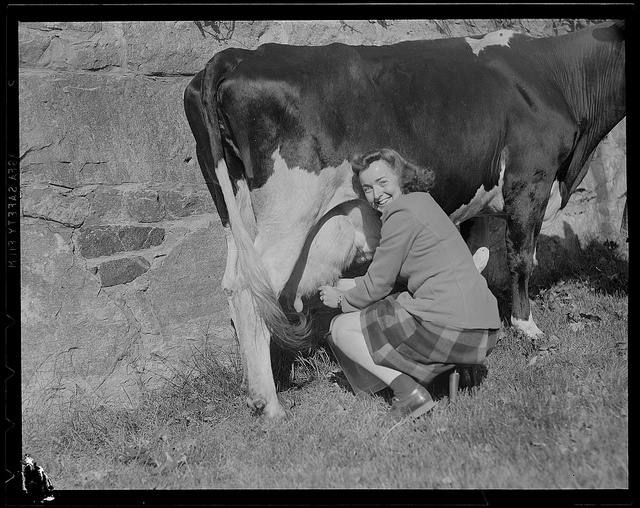
A woman is kneeling down to milk a cow.
A black and white photo of a woman milking a cow.
A woman milking a cow standing next to a wall.
A woman milks a cow that stands beside a wall.
A woman happily milking a dairy cow on a field.